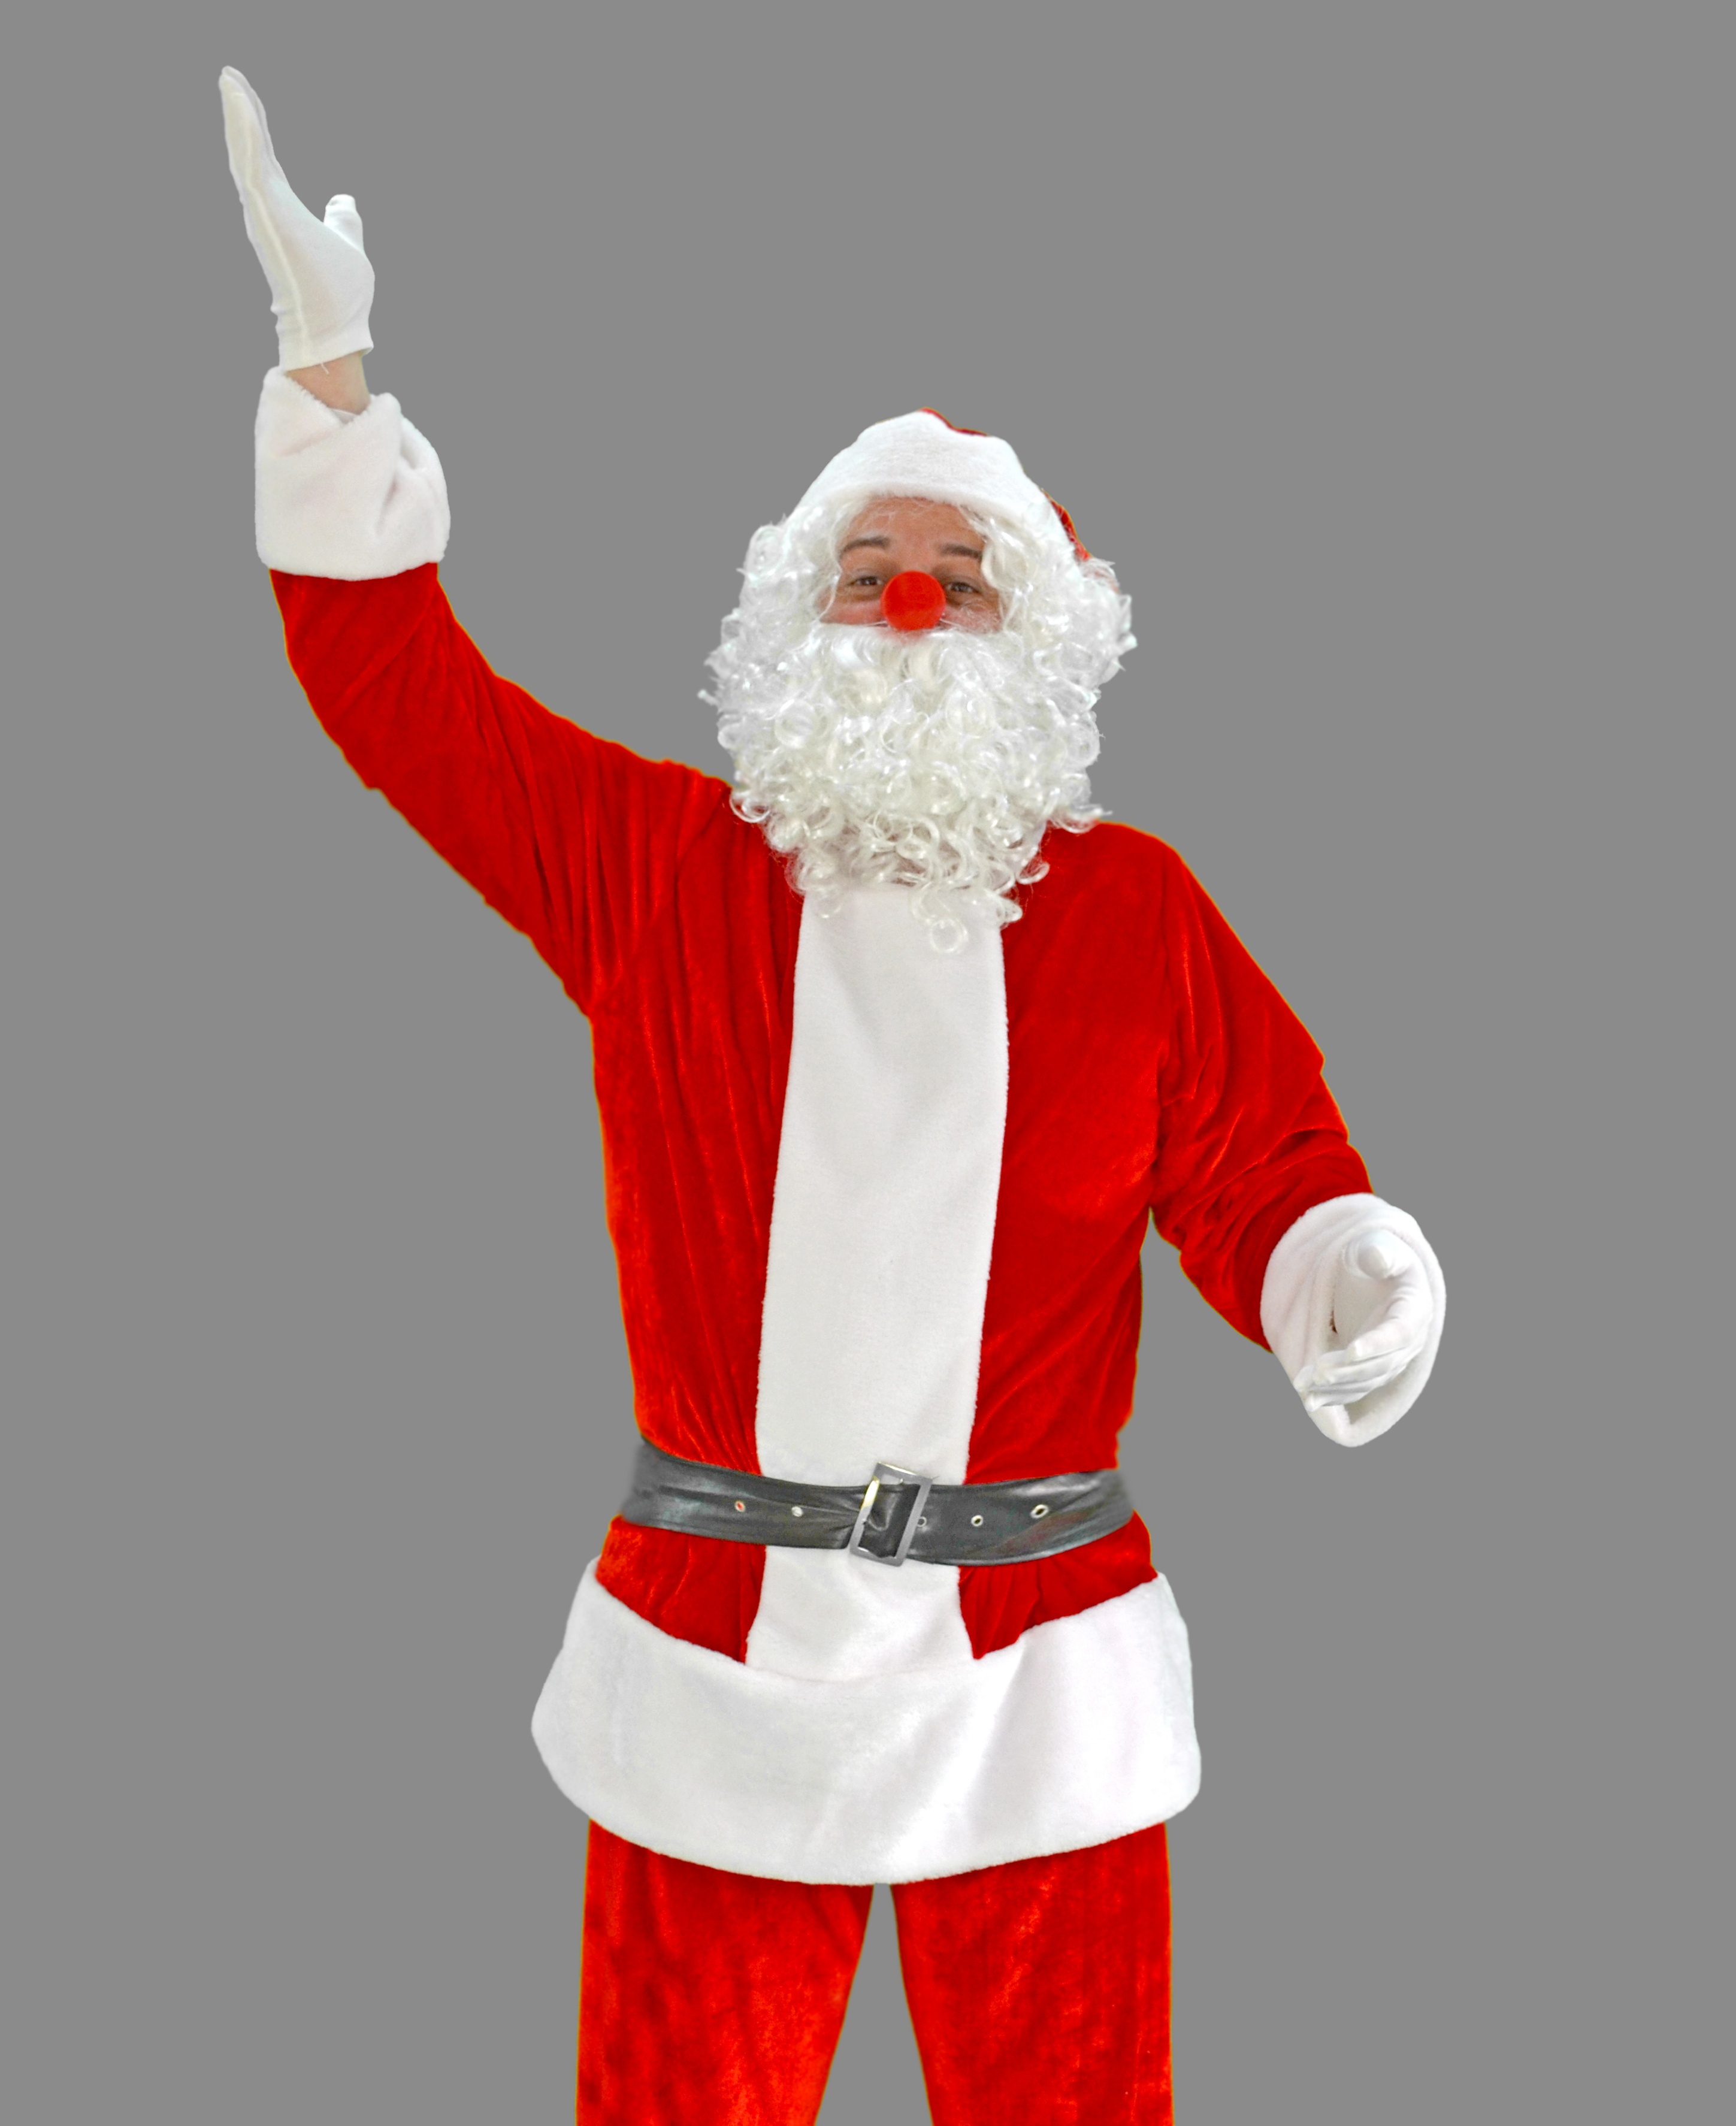
winter, red, christmas, santa, advent, christmas decoration, christmas time, nose, contemplative, holidays, funny, humor, december, xmas, santa claus, christmas motif, nicholas, christmas eve, christmas card, merry christmas, happy fixed, x mas, christmas greeting, red currant, feast of love, fictional character, bimmeln